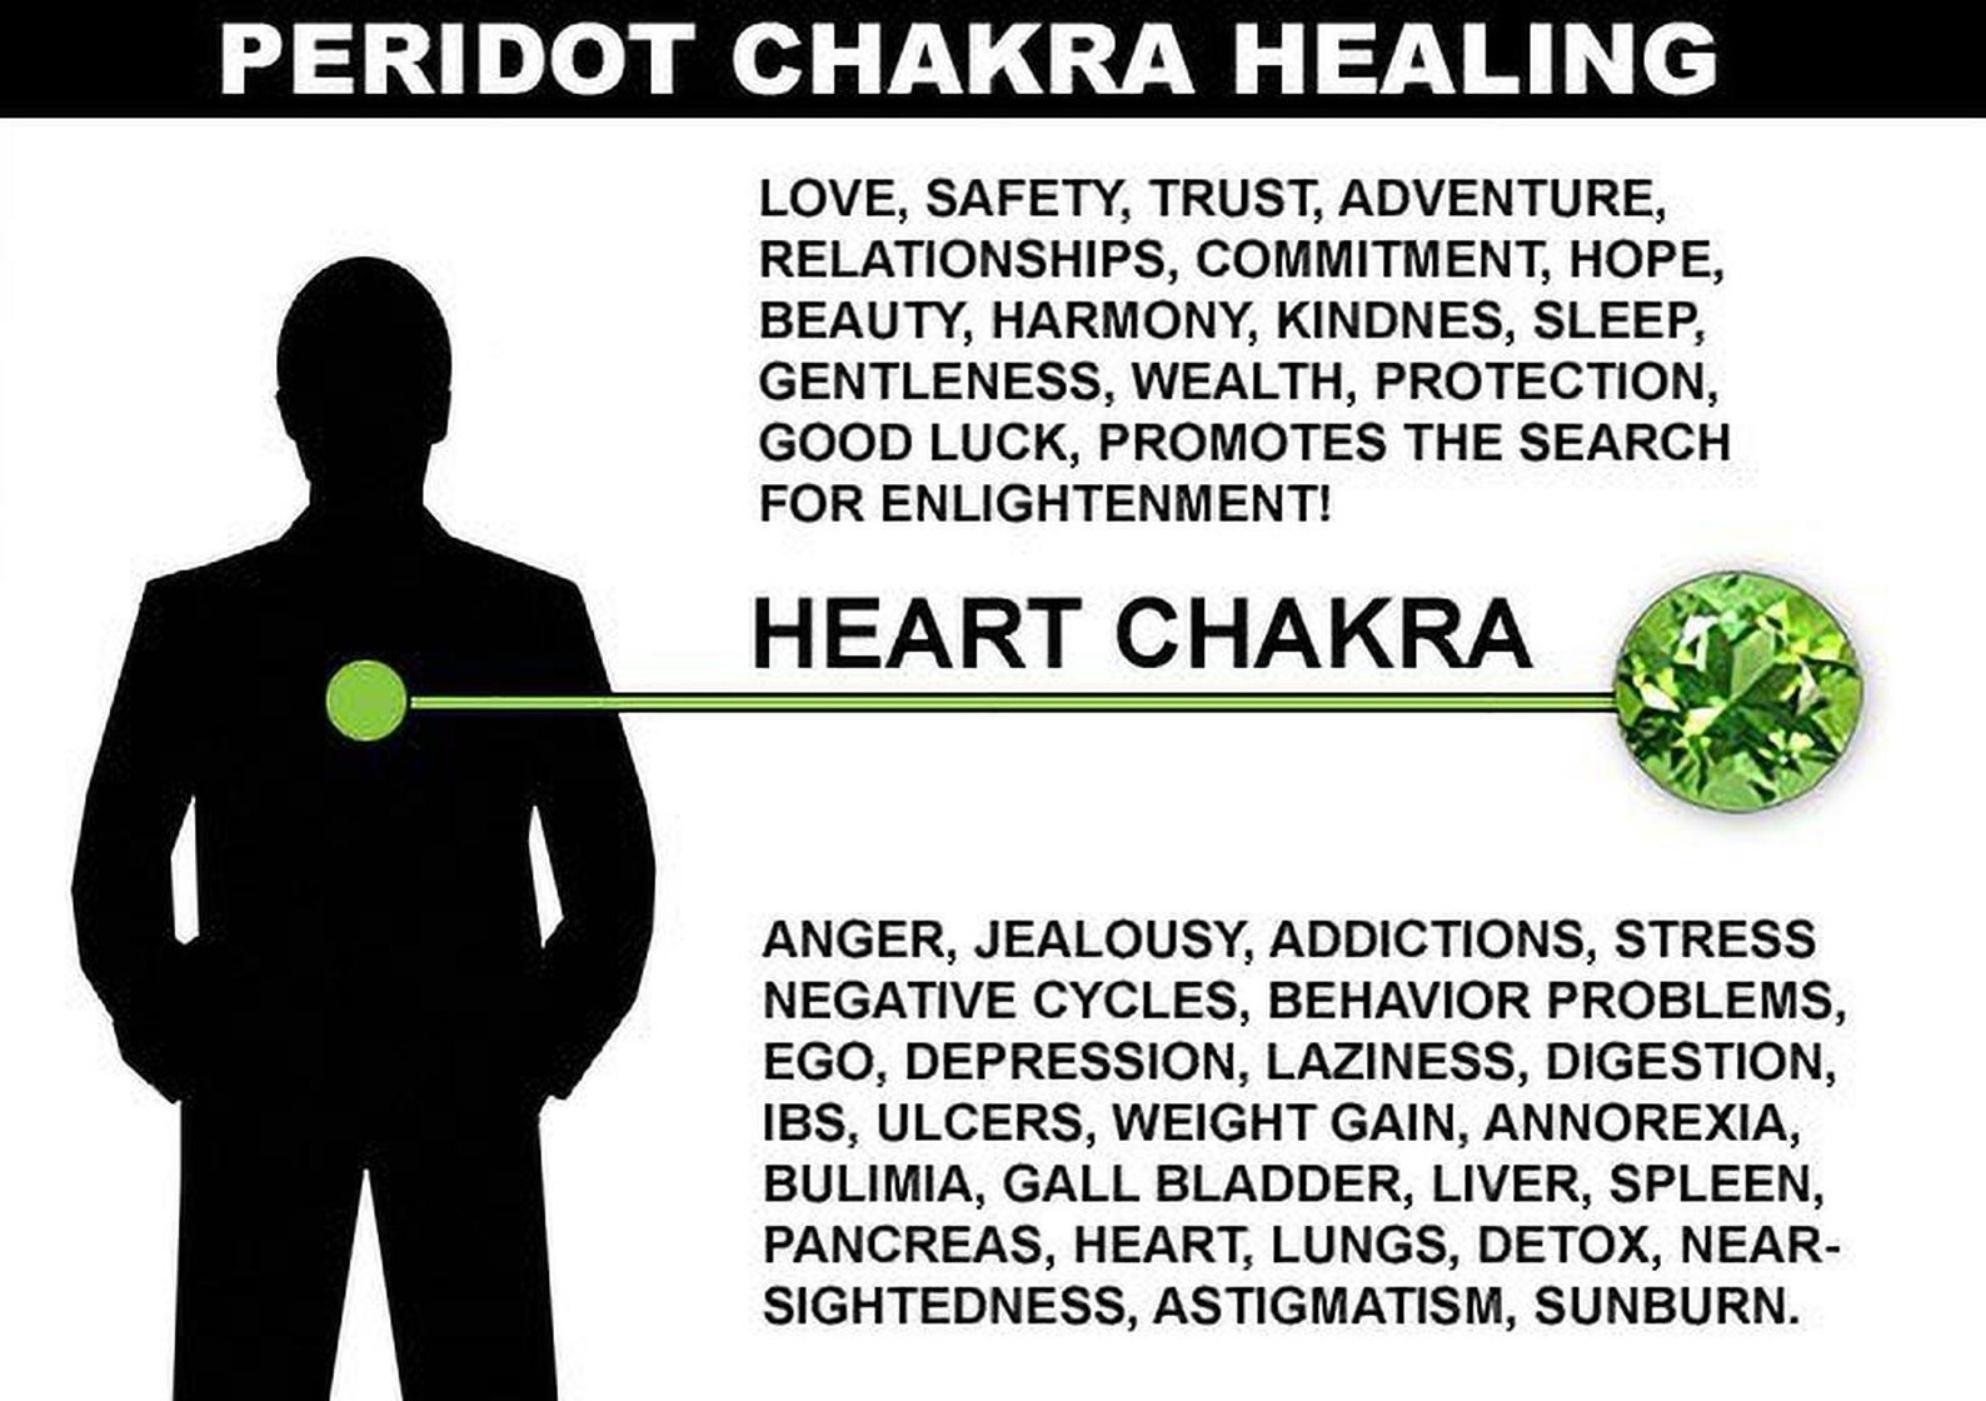
Chopra Gems Brass Peridot Pendant Without Chain Green (Men and Women) (Pendant_RSs82)
Type: Necklaces & Pendants
Brand: Chopra Gems & Jewellery
Price: Rs. 499
 Peridot was a very famous stone during ancient times.This stone is substitute of emerald. Peridots have magical and mystical properties associated with them. Some of its benefits areperidots increase strength and vitality in people.They have a calming effect on the wearer. They are also said to bring happiness and warmth in the lives of people.They increase strength in people and reduce anxiety.When used as a necklace, they become a protector against negative emotions.They are known to have healing effect on liver and gall bladder.They help people in understanding relationships and their values. Since this stone is related to happiness, love and truth, it instills a sense of truthfulness in people and makes them think in a rational way.This stone releases negativity and brings clarity in thoughts..
Features: Material - brass,Color green,Chain not included
Included: Peridot Pendant